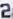
Number: 2